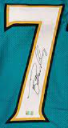
Number: 7